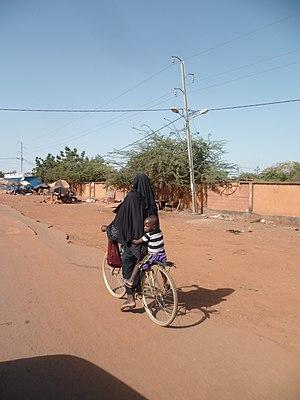
Burkina Faso - Kongoussi - Déplacement à vélo This is an image with the theme ""Africa on the Move or Transport"" from: Burkina Faso"